Alcantara, Cebu

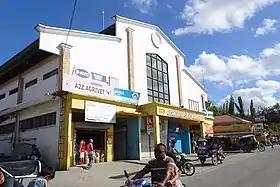
Alcantara Public Market

The public schools in the town of Alcantara are administered by one school district under the Schools Division of Cebu Province.